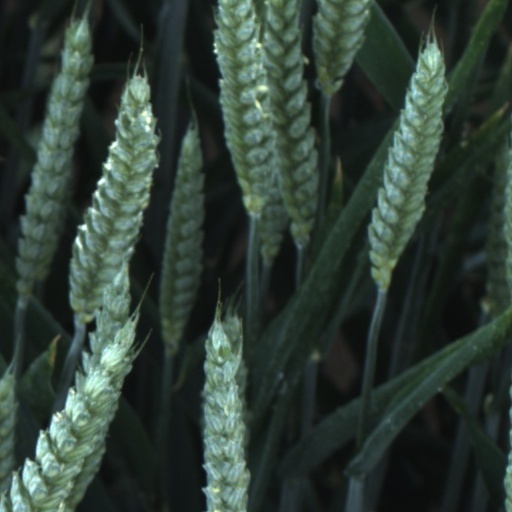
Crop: wheat